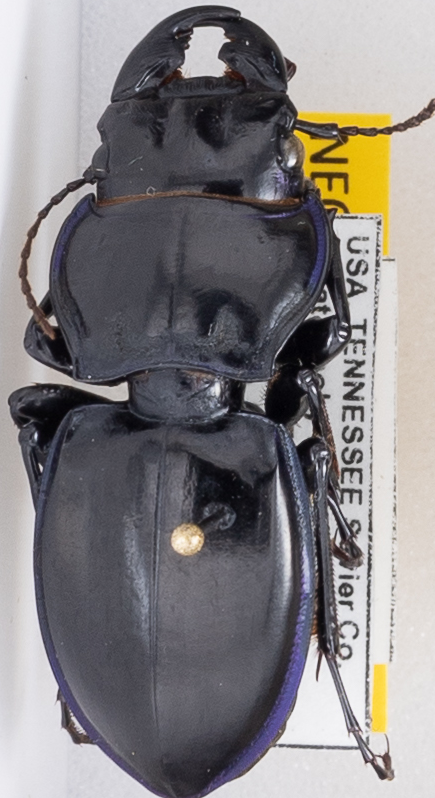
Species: Pasimachus punctulatus
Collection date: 2021-08-03
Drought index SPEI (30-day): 0.03
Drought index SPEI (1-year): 0.8
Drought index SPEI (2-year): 1.69